Leucospermum praemorsum

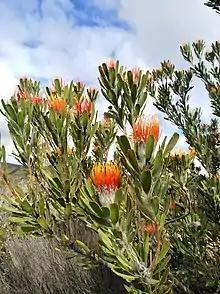
habit

"Leucospermum praemorsum" is a large shrub or small tree of up to 5 m (16 ft) high and 7 m (23 ft) in diameter, that has a stout trunk at its base of up to 30 cm (1 ft) thick, that is covered in a smooth, grey bark, and branches from a height of 30 cm above the ground. Its flowering stems are stiff and upright, 5–7 mm thick, grey-felty at first, but soon losing the hairs. The hairless leaves are oblong to inverted lance-shaped, 7–8 cm (2¾−3¼ in) long, 1½–2 cm (0.6−0.8 in) wide, at its base tapering to a stalk of up to 2 cm long, that is spiderweb-like felty at its foot. The tip looks as if it is bitten-off, carries three to five teeth and is somewhat wavy.